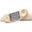
Label: telephone